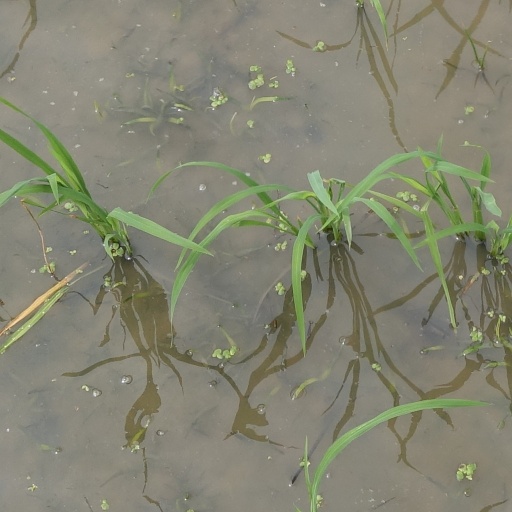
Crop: rice